New York's 4th congressional district

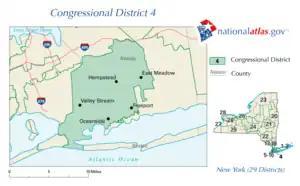

In the 1960s, 1970s and 1980s much of this area was in the 5th District. The 4th District then included many towns in eastern Nassau County now in the 3rd District.